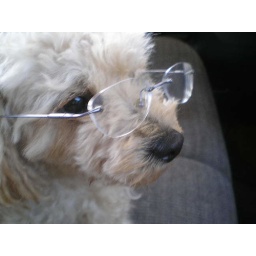
Sitting in truck and decided to put my glasses on my buddy dog